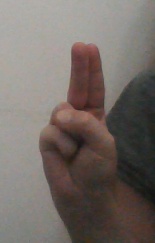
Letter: taa